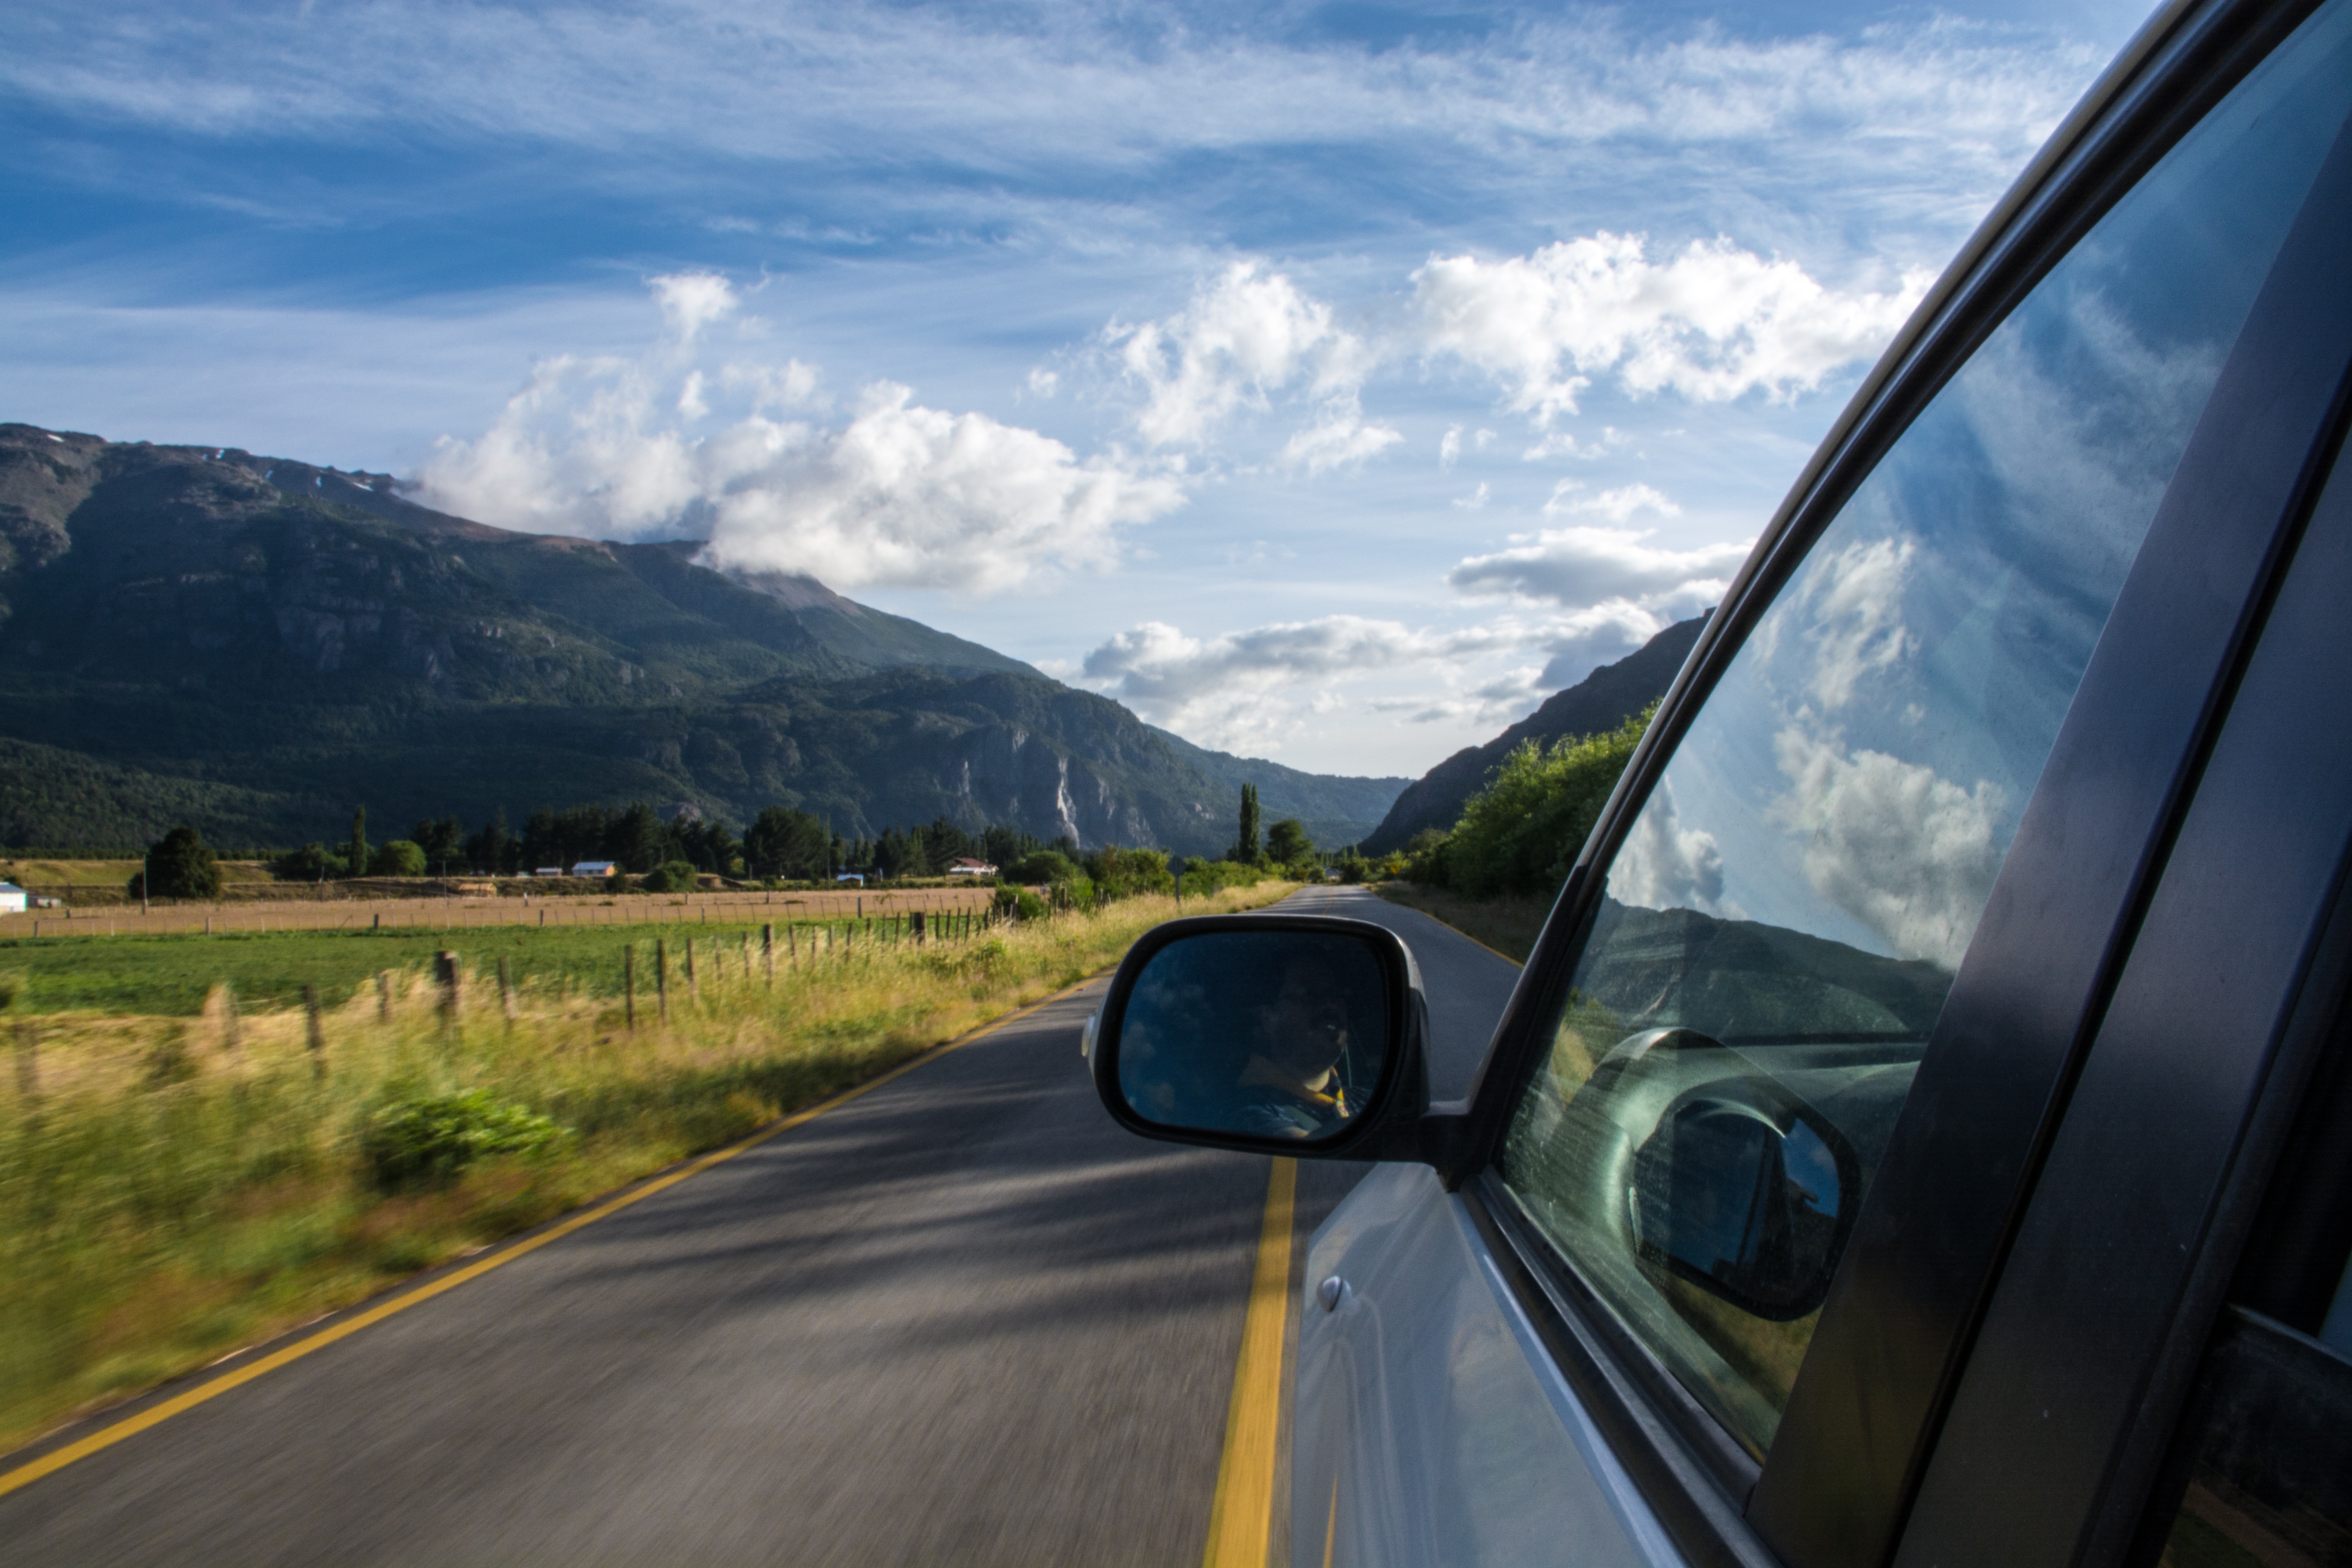
mountain, cloud, sky, road, car, highway, driving, mountain range, travel, vehicle, road trip, clouds, mountains, alps, infrastructure, side mirror, mountainous landforms